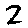
Label: 2